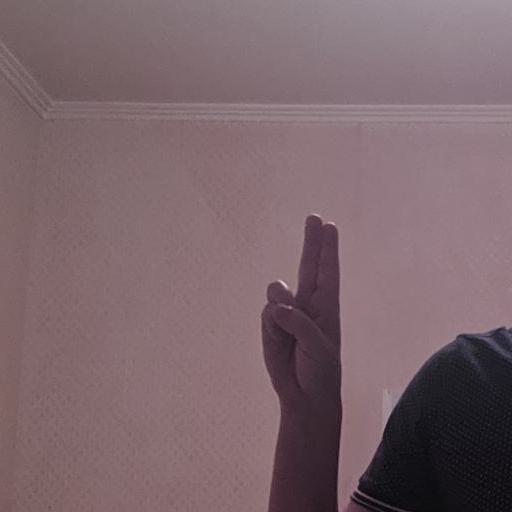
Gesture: two_up